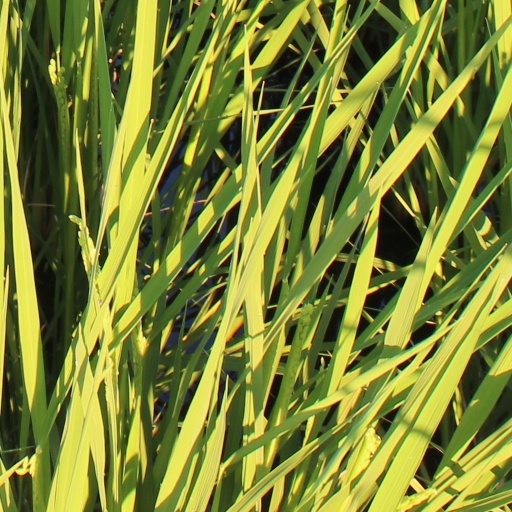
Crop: rice